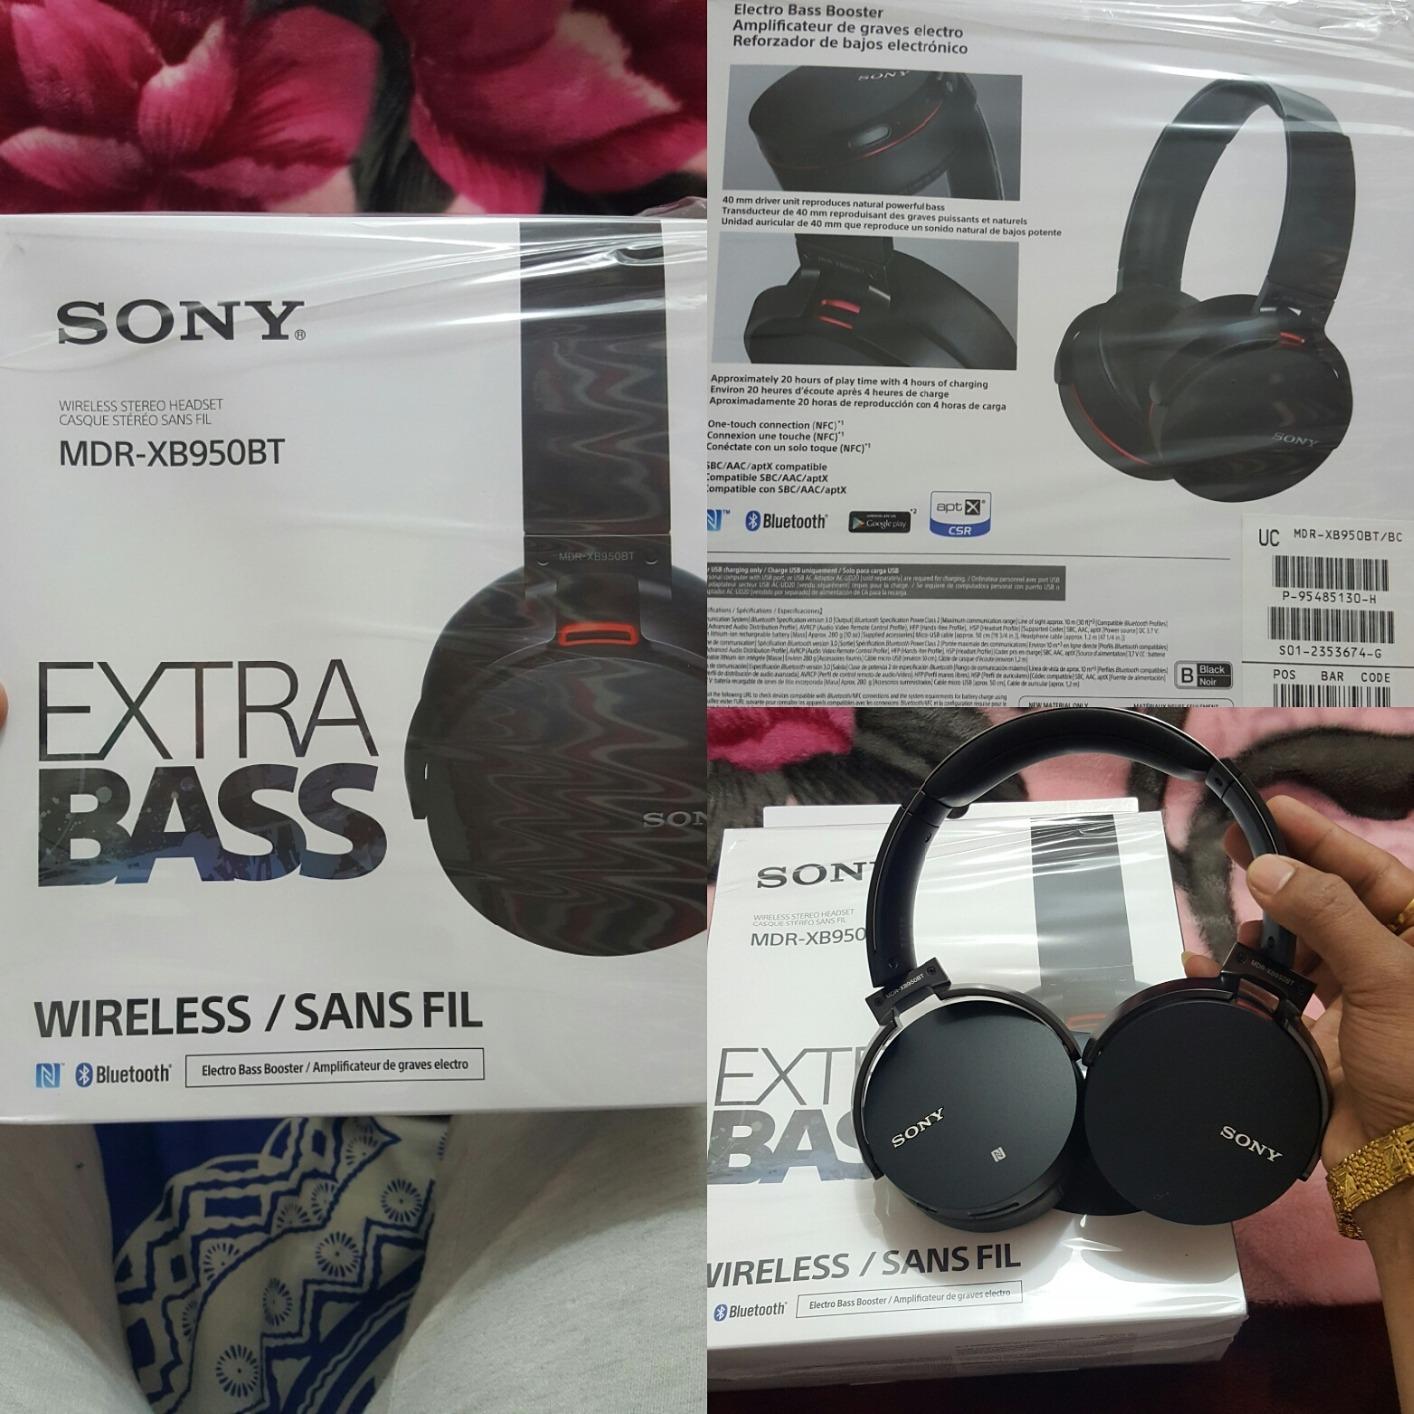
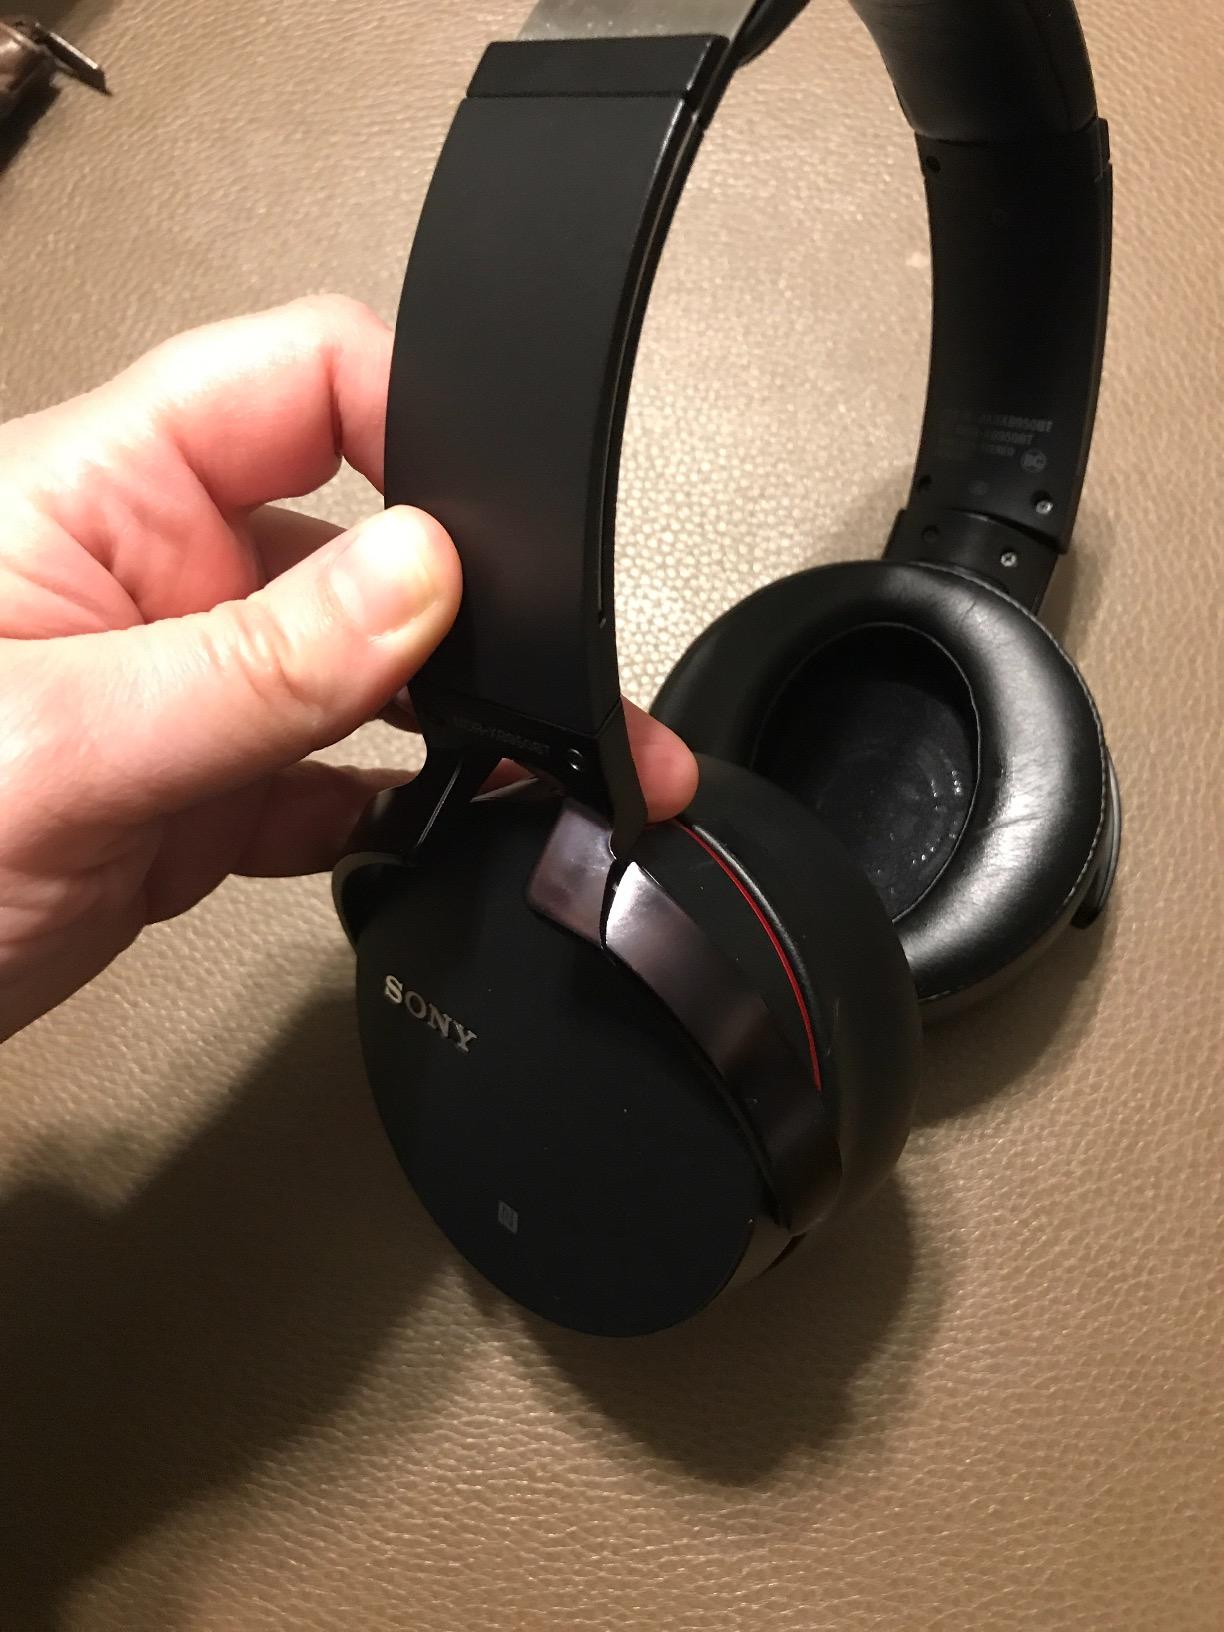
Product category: headphones
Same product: yes